Holy Trinity Church, Leicester

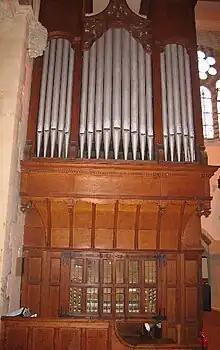
The organ of 1901, by J. Porritt of Leicester

The organ was removed in May 2018. A specification of the pipe organ can be found on the National Pipe Organ Register.